History of Dubai

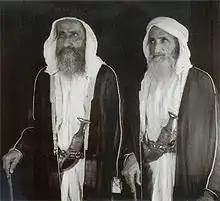
Sheikh Juma Al Maktoum (left) and Sheikh Saeed bin Maktoum Al Maktoum (right) of the Maktoum family

In the early 19th century, the Al Abu Falasa dynasty (part of the House of Al-Falasi) of the Bani Yas tribe established Dubai, which remained a dependent of Abu Dhabi until 1833. On 8 January 1820, the Sheikh of Dubai and other sheikhs in the region signed the "General Maritime Peace Treaty" with the British government, which aimed to suppress piracy in the region and was the first formal denunciation of the Arab slave trade in Emirati history. However, in 1833 the Al Maktoum dynasty (also descendants of the House of Al-Falasi) of the Bani Yas tribe left the settlement of Abu Dhabi and took over Dubai from the Abu Falasa clan without resistance, led by Maktoum bin Butti, the founder of the present day al-Maktoum dynasty. In 1841 the town was hit by a devastating smallpox outbreak which forced many to relocate east to the town of Deira, Dubai.